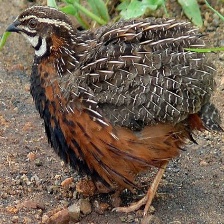
Species: HARLEQUIN QUAIL
Scientific name: COTURNIX DELEGORGUEI
ImageNet parent category: quail